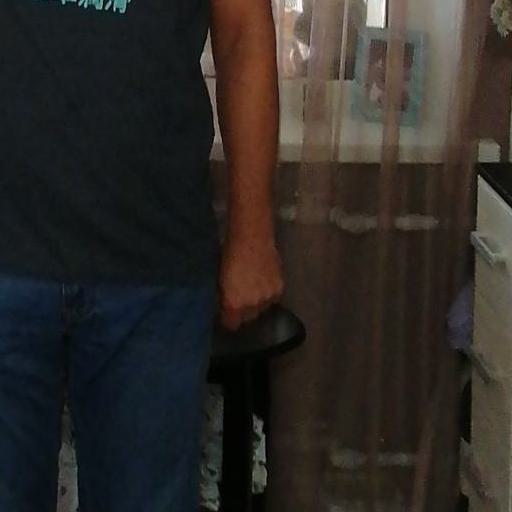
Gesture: no_gesture